St Mary's Church, Crathorne

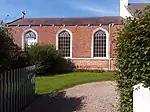
The church, in 2020

St Mary's Church is a Catholic church in Crathorne, North Yorkshire, a village in England.